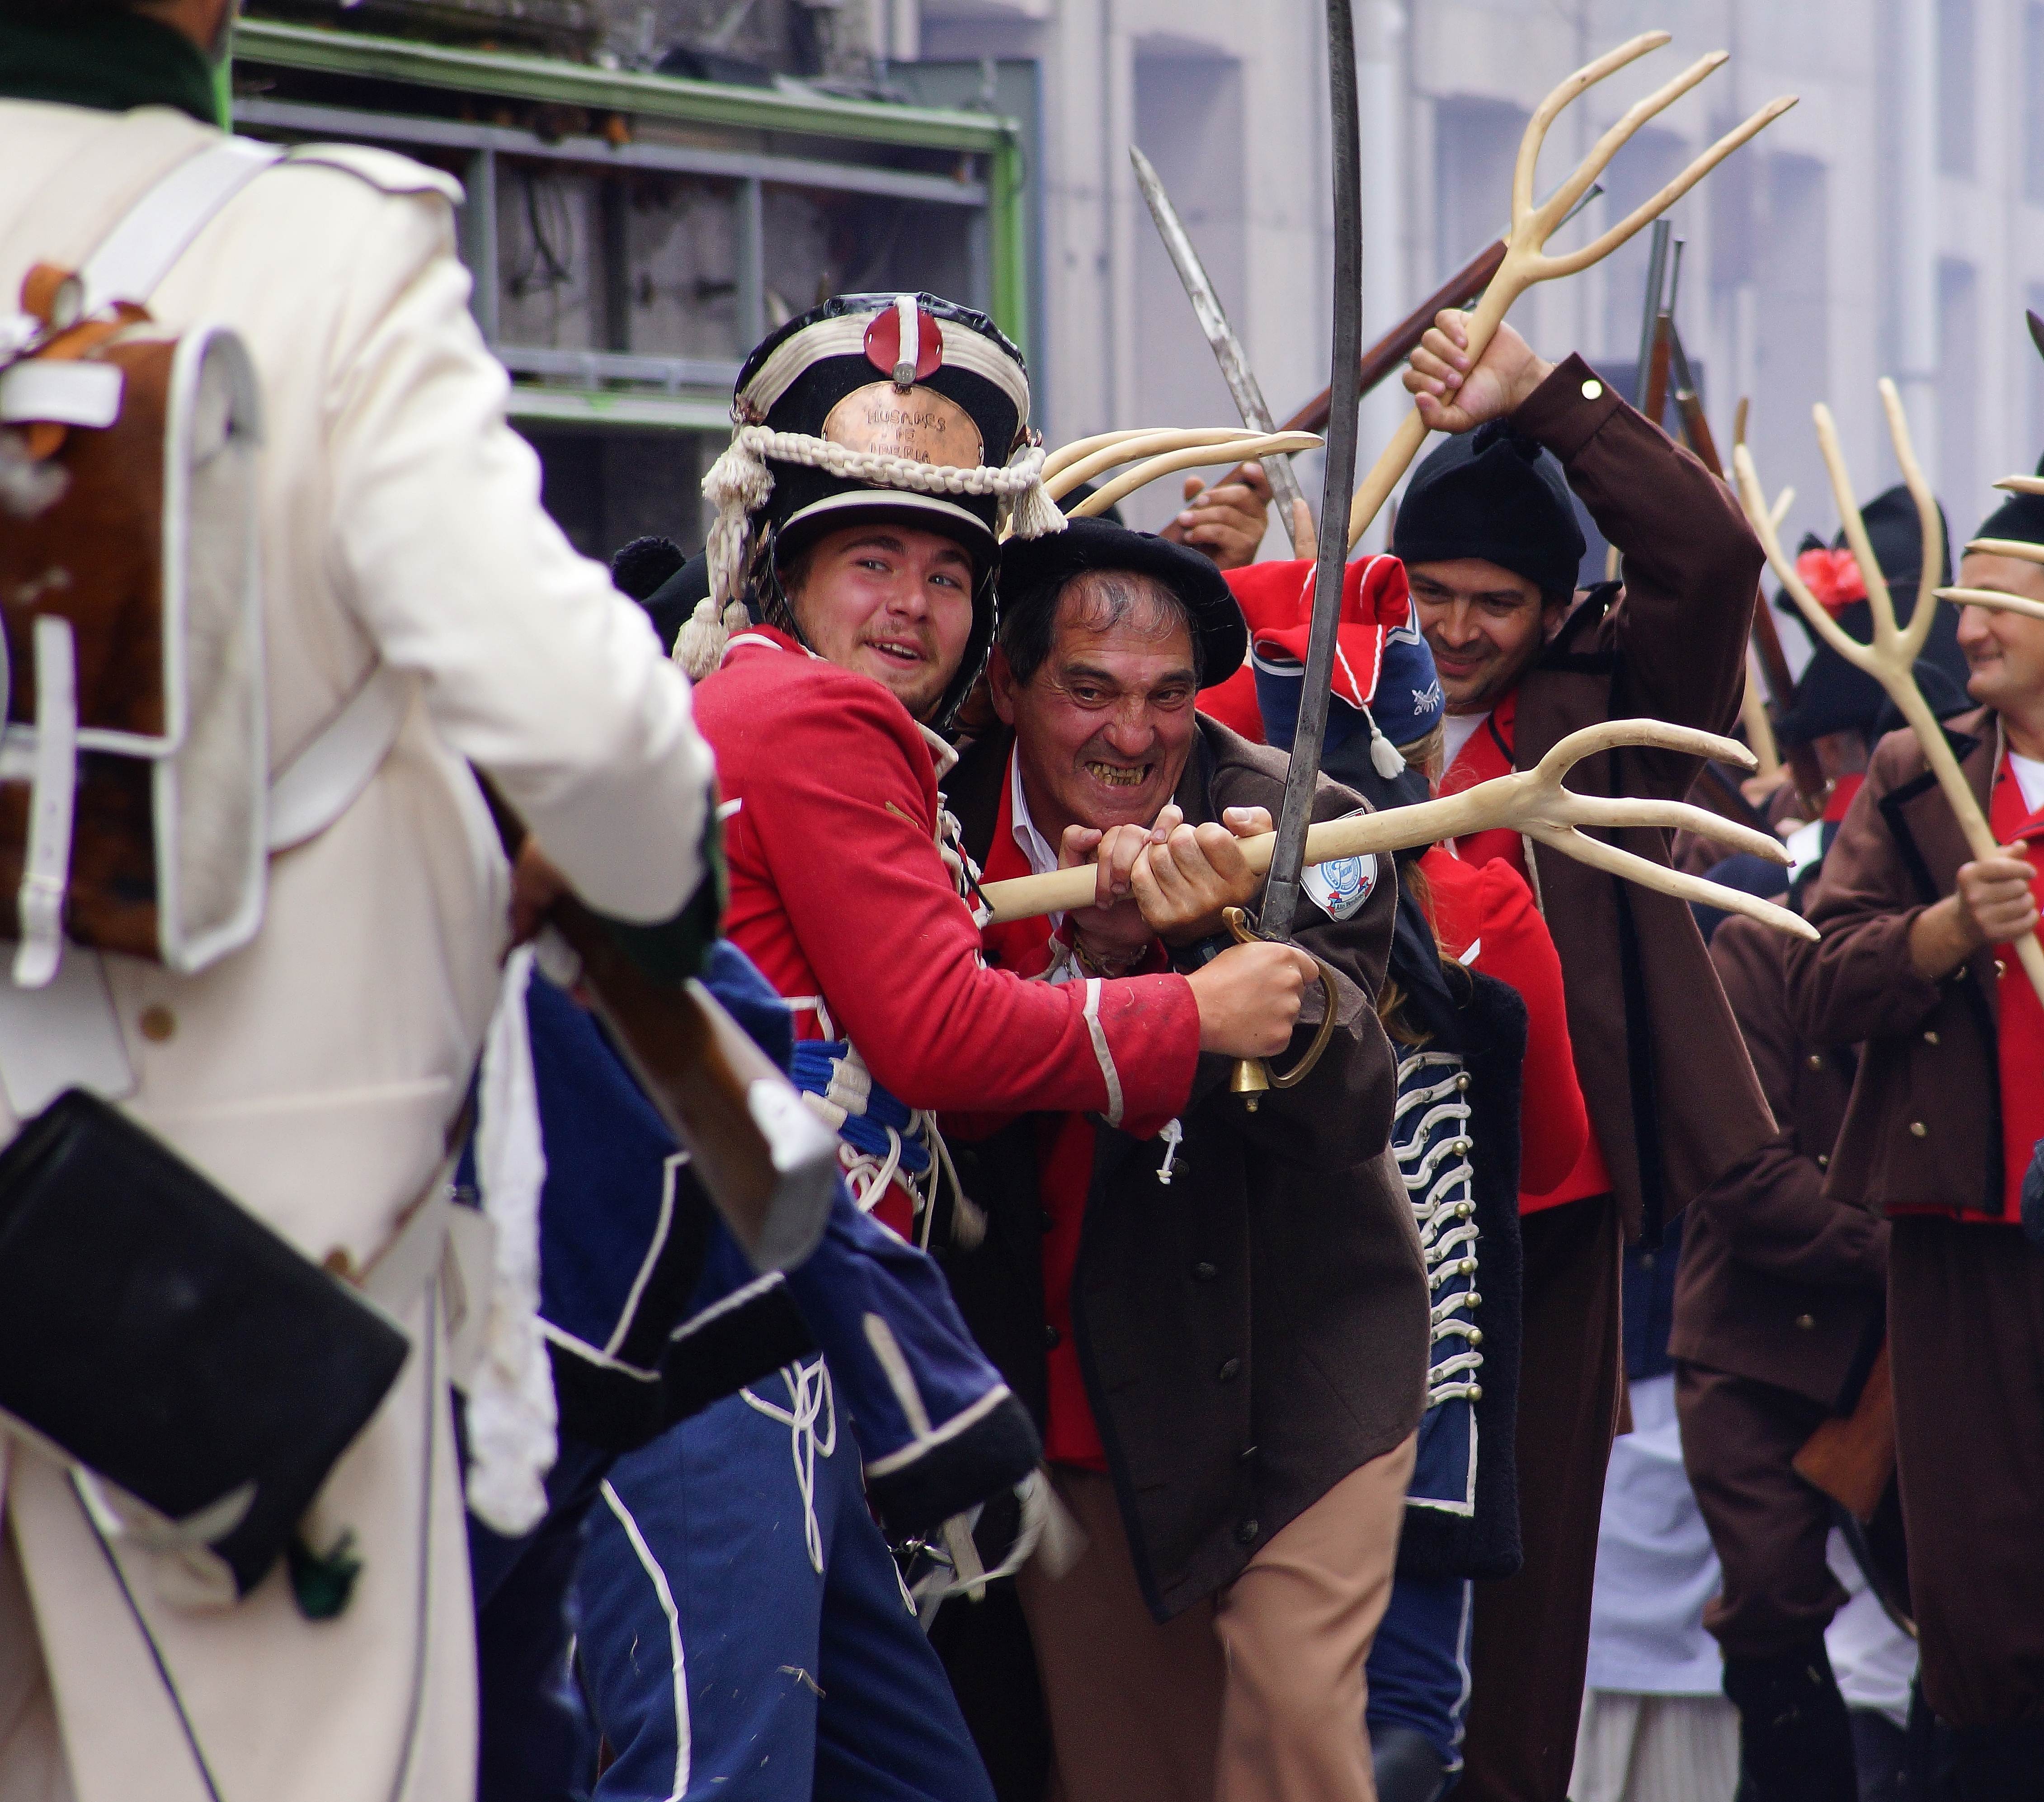
crowd, musician, festival, spain, galicia, pontevedra, espana, ggl1, gaby1, varios, some, pontecaldelas, sonyslta77v, tamrom55200